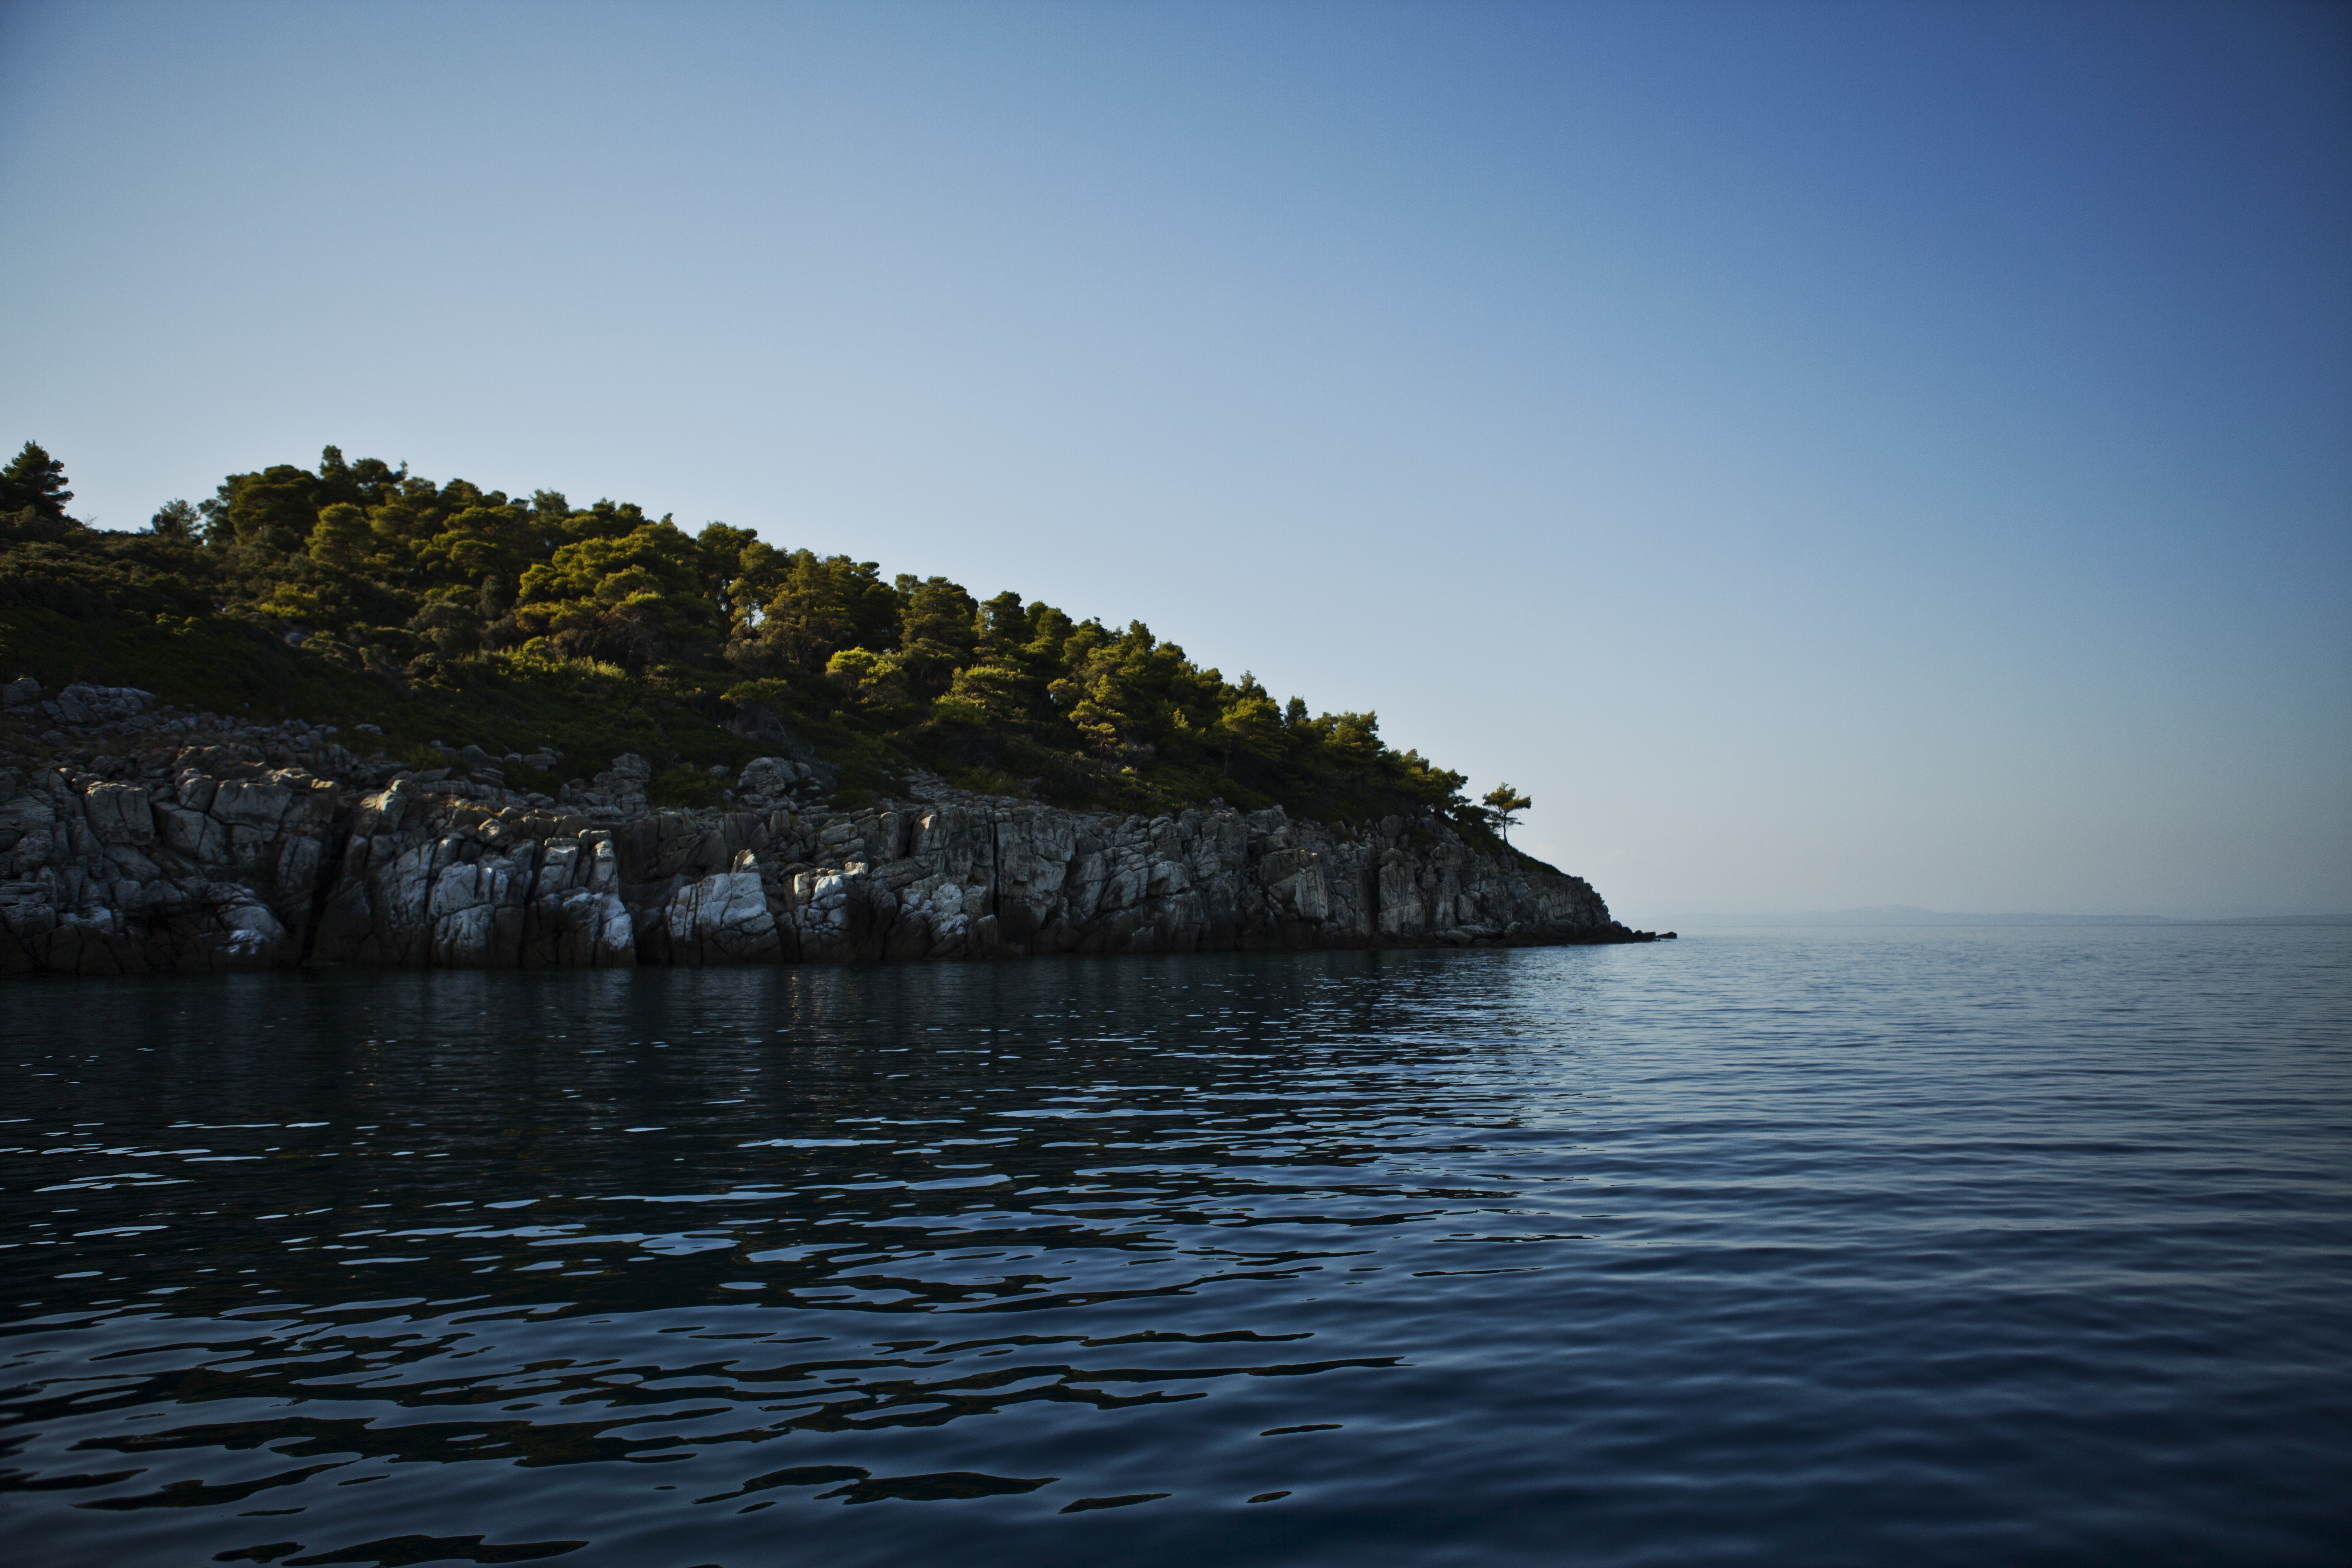
sea, coast, water, nature, rock, ocean, horizon, cloud, sunset, boat, morning, shore, wave, lake, cliff, dusk, clear, swim, evening, reflection, vehicle, tranquil, fresh, calm, bay, steep, terrain, body of water, boating, vegetation, scene, landform